Sheppard Cottage

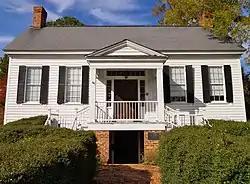
Sheppard Cottage in 2011

Sheppard Cottage is a historic house in Eufaula, Alabama, U.S.. It was built for Henry H. Field in 1837. It was later purchased by Mariah A. Snipes, who lived in the house until she deeded it to John DeWitt Snipes in 1858. In 1868, it was acquired Dr. Edmund Sheppard, a physician and a veteran of the Confederate States Army during the American Civil War of 1861–1865. It was later purchased by C. L. Lunsford, who eventually gave it to the Eufaula Heritage Association. It has been listed on the National Register of Historic Places since May 27, 1971.